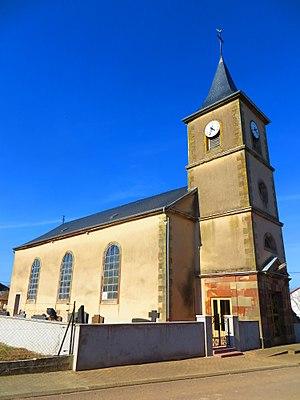
Gréning Église Saint-Joseph
Gréning est une commune française située dans le département de la Moselle et le bassin de vie de la Moselle-Est, en région Grand Est.